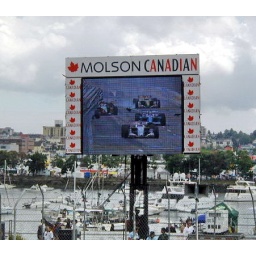
Big TV screen at Vancouver Molson Indy race in July 2002.